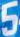
Number: 5